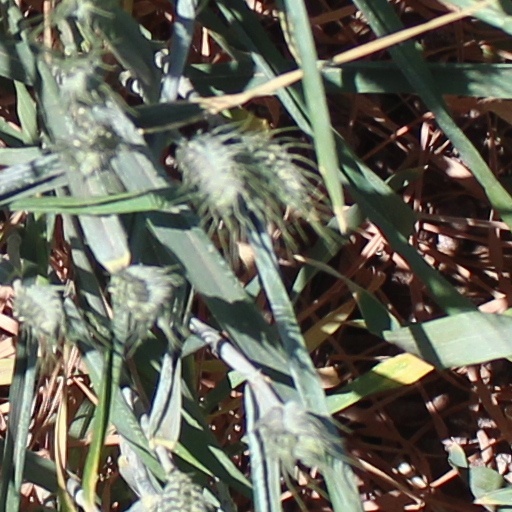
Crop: wheat